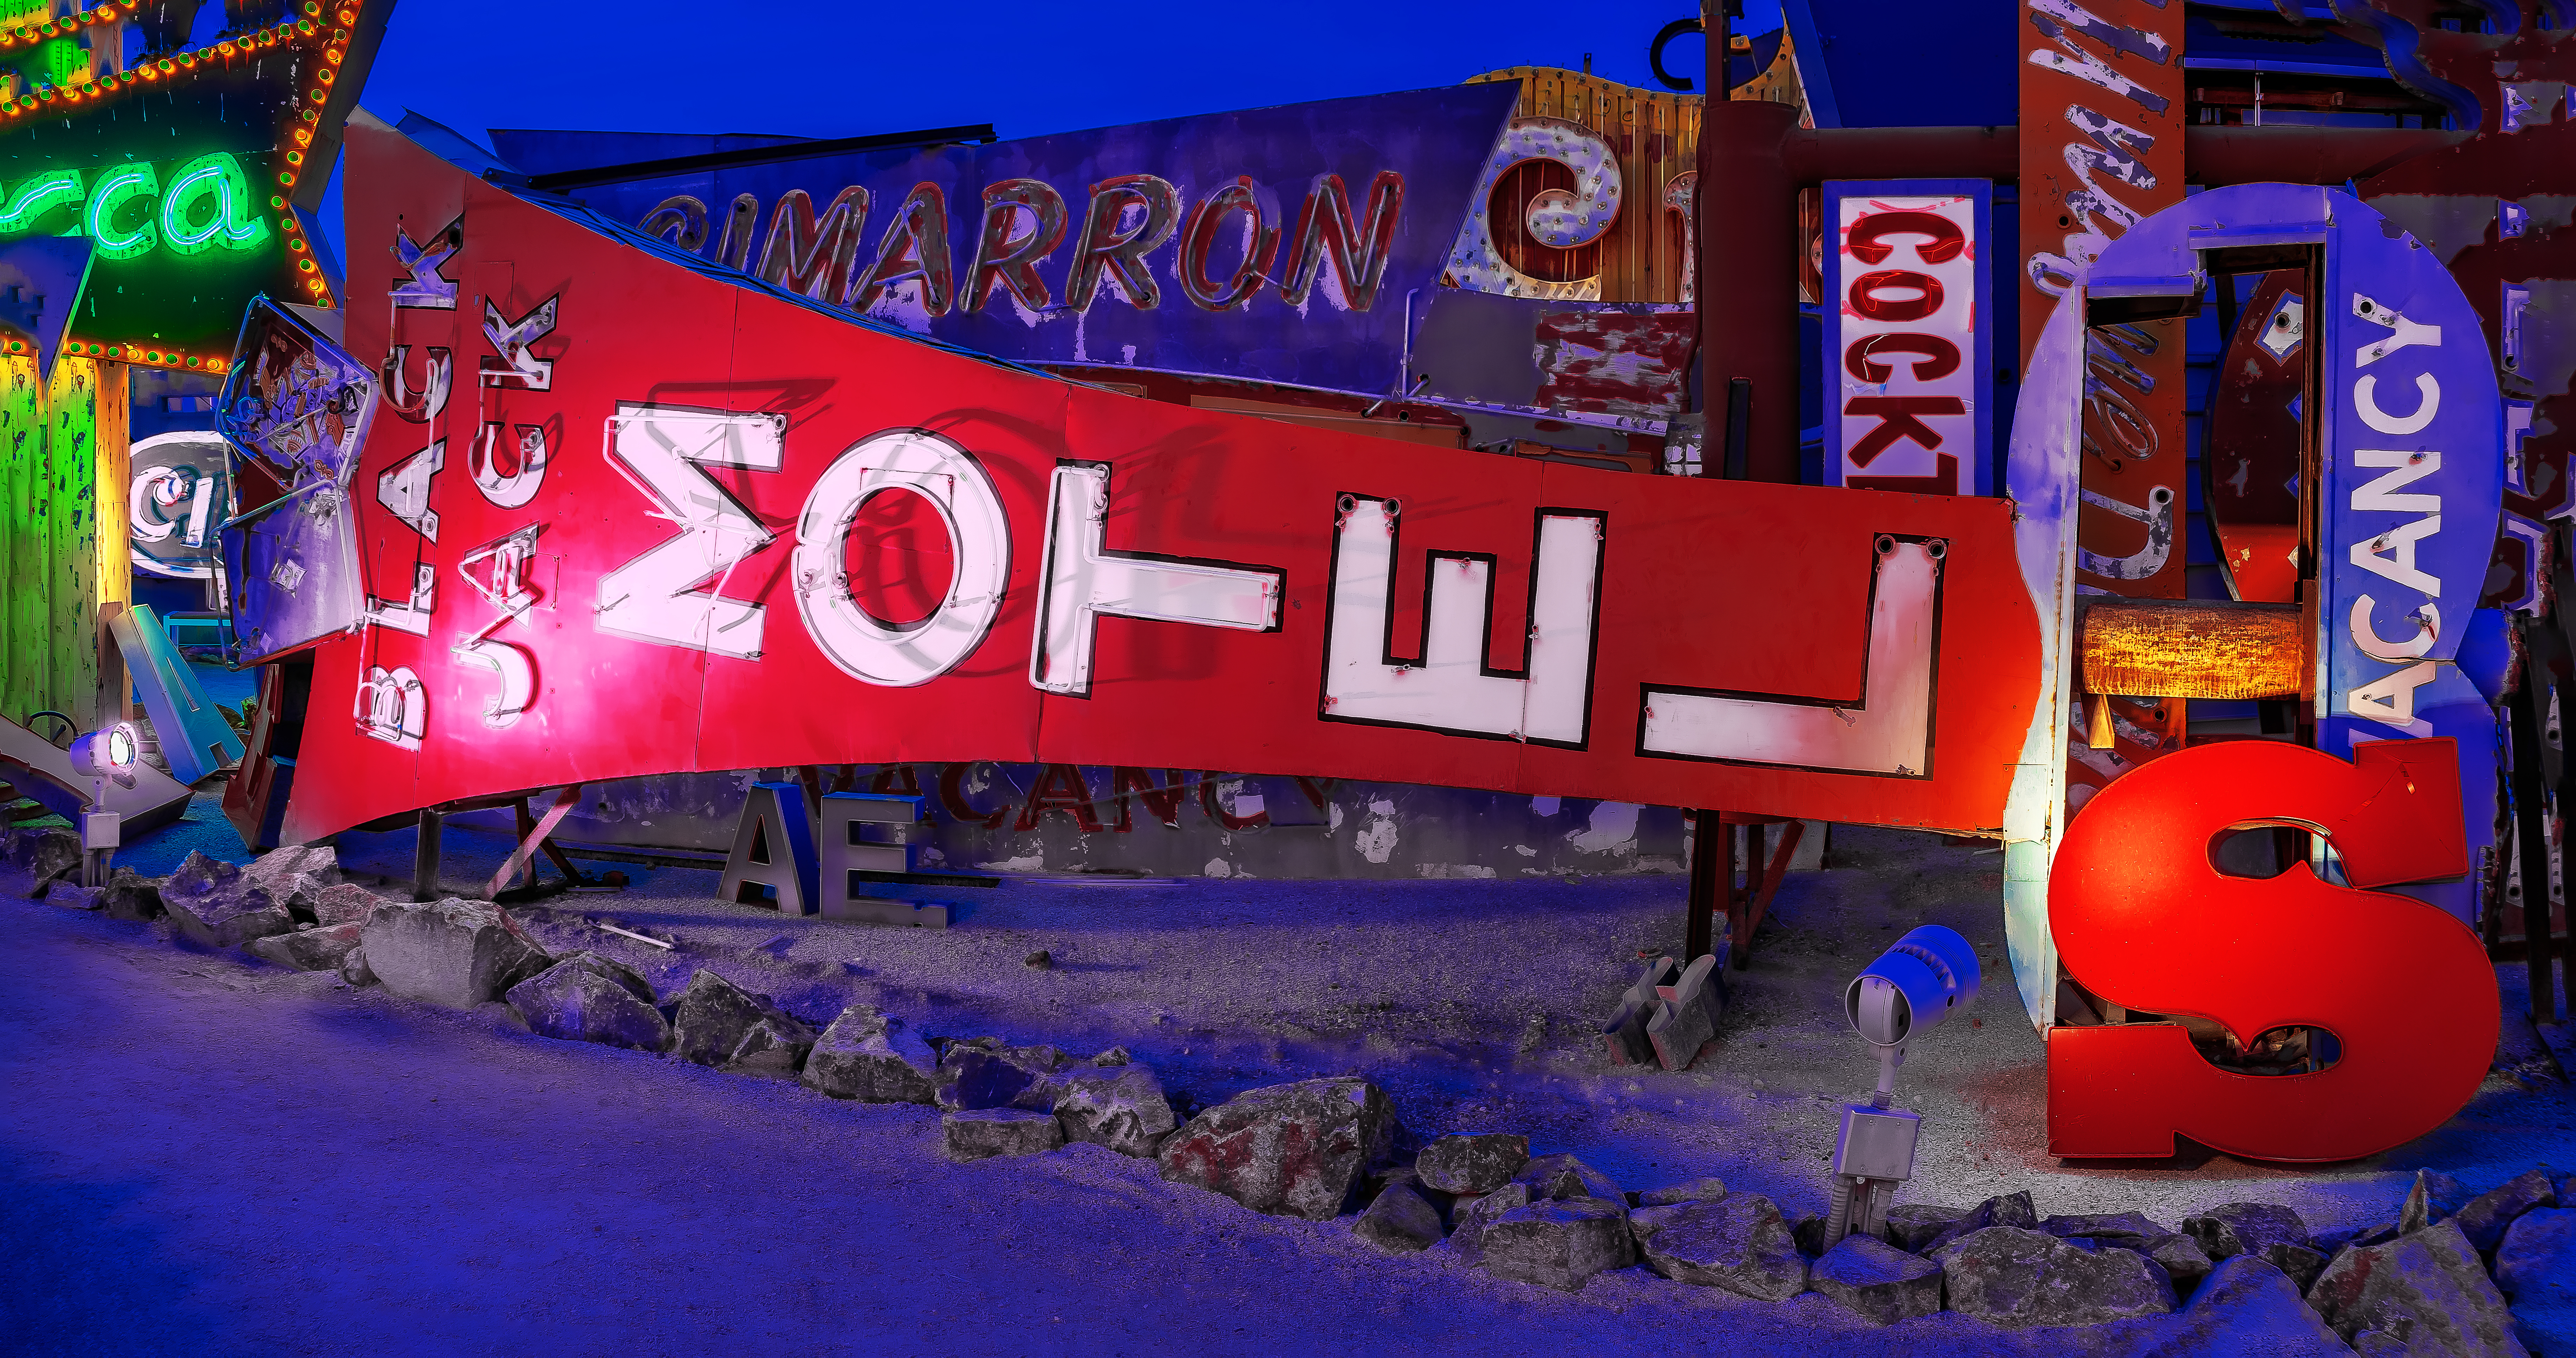
geotagged, nevada, united states, usa, a6500, art, art museum, attraction, beautiful, blue hour, business sign, casino, Casino Sign, City of Las Vegas, Clark County, Clark County Nevada, Clark County NV, collection, destination, dusk, exhibit, gorgeous, Historic Neon Signs, Historic Signs, landmark, las vegas, Las Vegas Attraction, Las Vegas Lights, Las Vegas NV, Las Vegas Photography, Las Vegas Signs, las vegas strip, Light Projection Exhibit, Lighted Sign, museum, neon, Neon Boneyard, Neon Museum, neon sign, Neon Sign Museum, Nevada Tourism, North Gallery, Outdoor Exhibition, public art, sightseeing, sign, sony, SONY a6500, SONY Alpha 6500, sony mirrorless, The Neon Museum, The Neon Museum Las Vegas, tourist attraction, travel, Travel Blog Photo, travel photography, vacation, Vacation Photo, vegas, banner, advertising, world